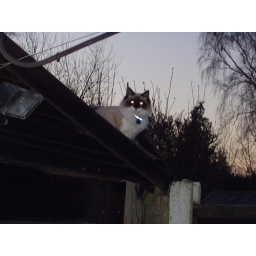
Opened the kitchen door a few days ago to be greeted by this spectacle.